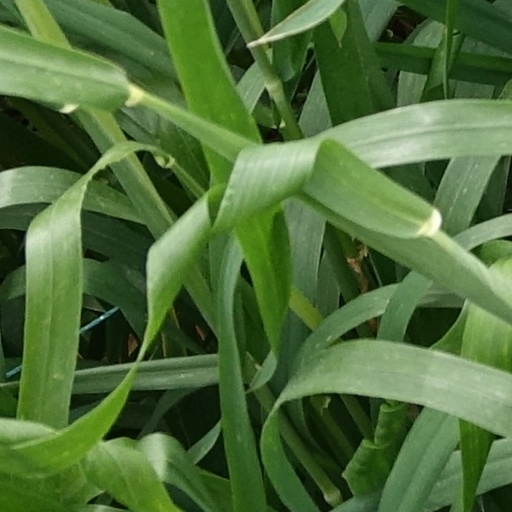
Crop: wheat